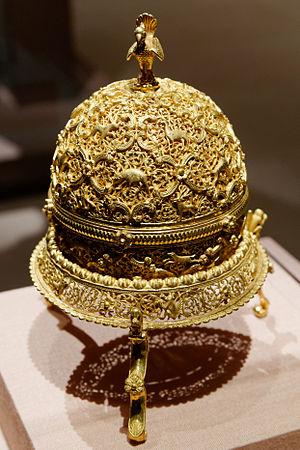
Pierre de Goa et son écrin.